Mitsubishi Galant

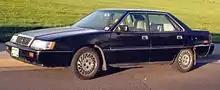
1990 Mitsubishi Sigma (US)

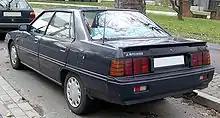
Mitsubishi Sapporo (Europe)

The hardtop sedan bodywork was used in export markets as well, where it received a six-window design unlike for its Japanese market counterparts. It was marketed under different names; "Galant Σ" or "Eterna Σ" (Sigma) in Japan, "Sapporo" in Europe, and in the US as "Galant Σ" (1988 model year) followed by plain "Sigma" (1989 to 1990 model years). The "Galant Σ" was released for the 1988 model year, but the "Sigma" version with updated alloy wheels began US sales in August 1988 for the 1989 model year and continued until 1990. These cars were available with a 3.0-liter V6 (North America, only with automatic transmission) or 2.4-liter four-cylinder engines (Europe) in the export. In the domestic Japanese market the hardtops received 2.0-litre fours, or the smaller 2.0-litre "6G71" V6 engine from 1986, shared with the Mitsubishi Debonair limousine. For the top-of-the-line VR models, an intercooled turbo-charged "4G63T" "Sirius Dash 3x2" engine that automatically switched between two and three valves per cylinder depending upon throttle response and therefore allowing both economy and performance, was fitted, along with self-levelling suspension, climate-controlled air-conditioning, blue velour interior, steering wheel-controlled audio functions, and 15-inch alloy wheels. From 1985, the powerplant was renamed "Cyclone Dash 3x2".